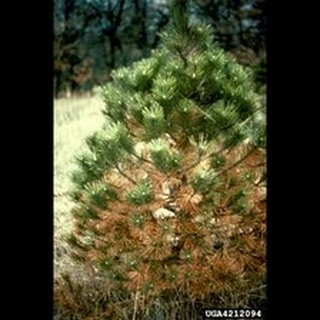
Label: wheat_tan_spot